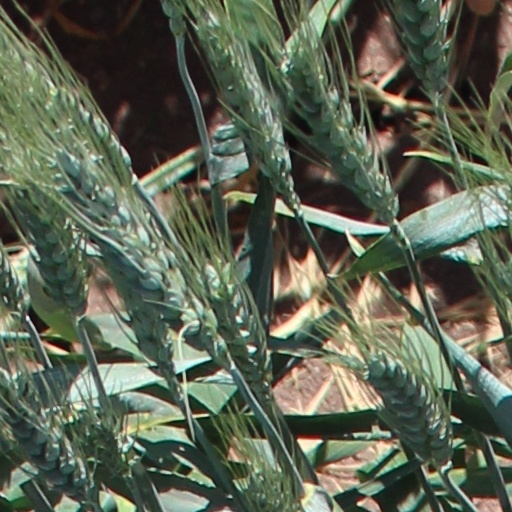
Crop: wheat